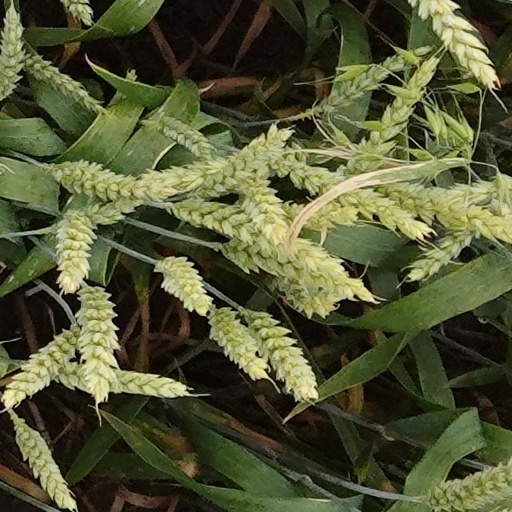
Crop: wheat